Folda, Nordland

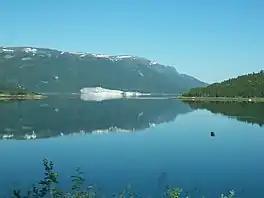
Sørfolda fjord branch, Sørfold Municipality

The Folda fjord has many fjord arms which split off from the main fjord. There are two main inland branches: the Nordfolda (in Steigen Municipality) and the Sørfolda (in Bodø and Sørfold municipalities). The fjord is about long, including the fjord arms that branch off the main fjord.